La Thuile, Aosta Valley

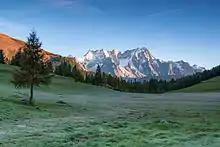
Dent du Géant and Grandes Jorasses seen from Petosan

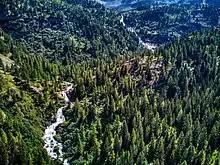
Rutor waterfalls

La Thuile is located in the Alps at the extreme north-west of the country, close to the French alpine town of La Rosière. The town is crossed by the road going from Pré-Saint-Didier in the north-west up to the Little St Bernard Pass in the south-east linking Italy to Bourg-Saint-Maurice and the Isère Valley in France.